Alex Tagliani

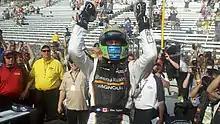
Tagliani celebrating after winning 2011 Indianapolis 500 pole

In 2011, for the 100th anniversary of the first running of the Indianapolis 500, Tagliani qualified on the pole position with a four-lap average of 227.472 mph, besting Scott Dixon in the last run of the day. Unfortunately for Tagliani, he would run wide in turn 4 on lap 147 and make contact with the outside wall, inflicting damage upon the car which would force him to retire from the race the following lap.